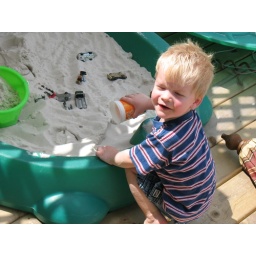
Jacob in the sand box